Jen Lada

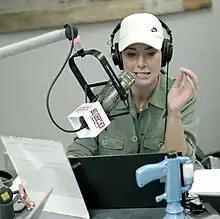
Lada broadcasting in 2021

Jennifer Lada (born January 14, 1981) is an American sportscaster for ESPN. She previously worked for networks in Milwaukee and Chicago.